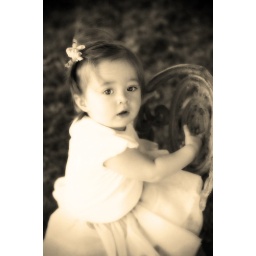
1 year old girl in chair outside, sepia